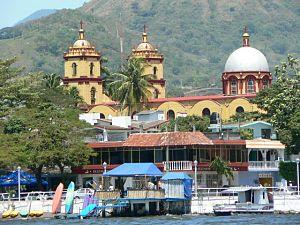
Catemaco est à la fois une ville, située au bord d'un des plus beaux lacs du Mexique sur le territoire des anciens Olmèques dans une région connue comme terre des sorciers, et une municipalité du centre méridional du Veracruz, à la partie centrale et orientale du Mexique dans les montagnes de la Sierra de los Tuxtlas.